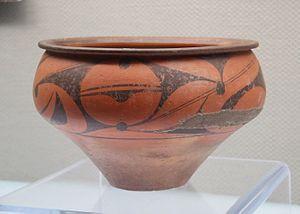
Grand bassin de type pen. Terre cuite à décor peint en noir. Yangshao, culture de Miaodigou, vers 4000 avant notre ère. Musée Provincial du Shanxi, Taiyuan
Par culture de Yangshao on désigne des cultures du Néolithique moyen chinois dans la région du fleuve Jaune, dans le Nord de la Chine, qui se caractérisent par leur céramique de qualité aux formes nombreuses. Certaines céramiques Yangshao sont peintes avec des motifs figuratifs stylisés ou avec des motifs géométriques, peut-être symboliques. Ces cultures ont été précédées par plusieurs cultures du Néolithique ancien entre 5500 et 4500, que l'on nomme « pré-Yangshao », dans un environnement de chasseurs-cueilleurs. Les premiers indices de néolithisation dans la région remontant vers 7000 av. J.-C.